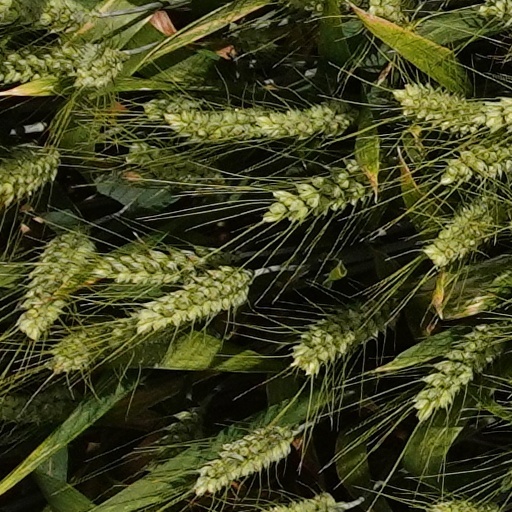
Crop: wheat